Stephen Kemble

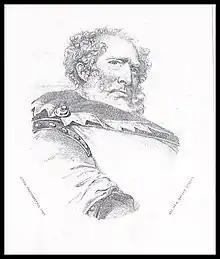
Stephen Kemble as Falstaff by James Heath

George Stephen Kemble (21 April 1758 – 5 June 1822) was a successful English theatre manager, actor, and writer, and a member of the famous Kemble family. He was described as "the best Sir John Falstaff which the British stage ever saw" though he also played title roles in "Hamlet" and "King Lear" among others. He published plays, poetry and non-fiction.